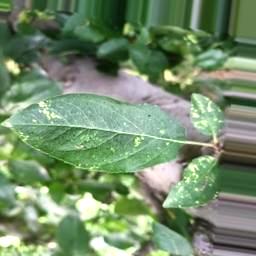
Label: Apple_Mosaic